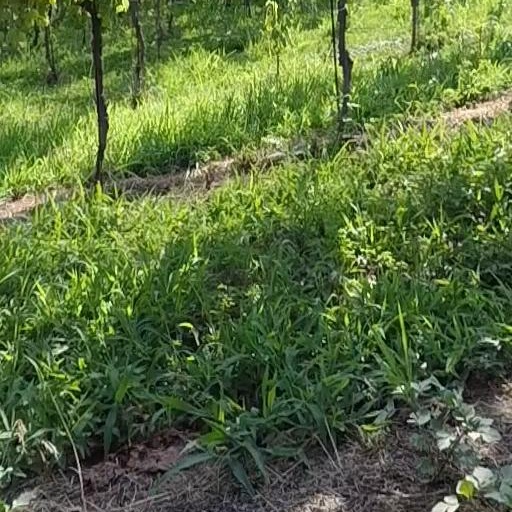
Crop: grape